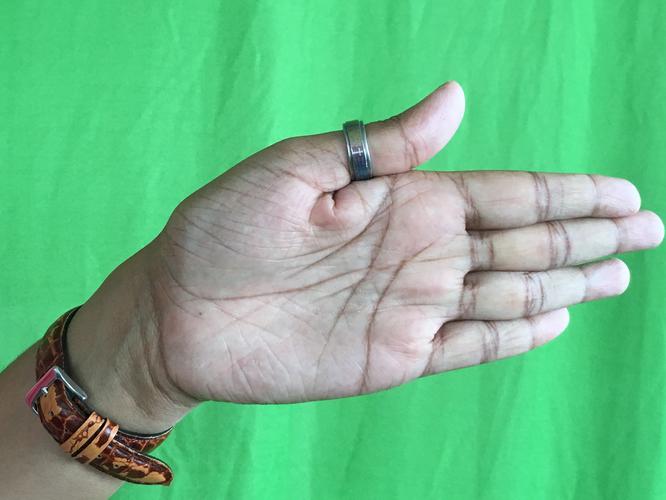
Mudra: Ardhachandran
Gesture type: single_hand